Marcelo Longobardi

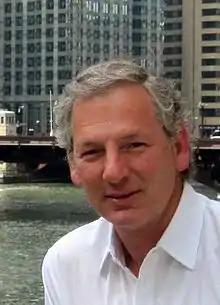

Marcelo Longobardi established the magazine "Apertura" in 1982. He worked in several radios from 1986 to 2000: Radio El Mundo, Radio del Plata, Radio Libertad and Radio America. In 2000 he began the radio program "Cada mañana" in Radio 10. The program was moved in 2012 to Radio Mitre. He left Radio Mitre after a program timing row with colleague Jorge Lanata, arguing that he wanted to seek a new path in life. A few months later he was working for CNN on the Argentine radio station, he spent some 8 or 9 months there but was unable to surpass 6% market share during the early morning time frame. He left ( or was fired; this is unclear) CNN and remained without a job for some months until he landed work on an early morning show with Radio Rivadavia. From being the leading radio program of the early morning in Argentina while he was in Radio Mitre, he is now struggling to hold to a 4th place in Radio Rivadavia.